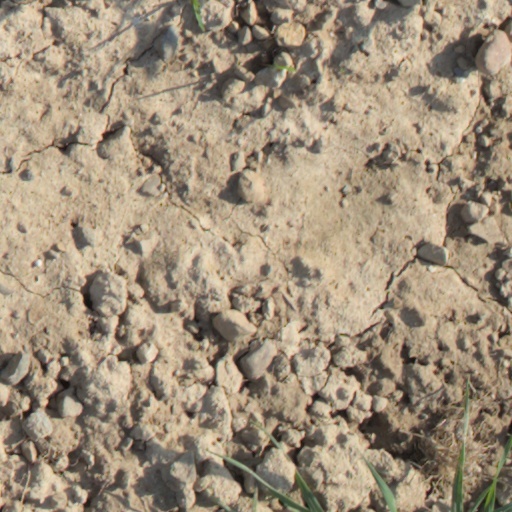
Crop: wheat